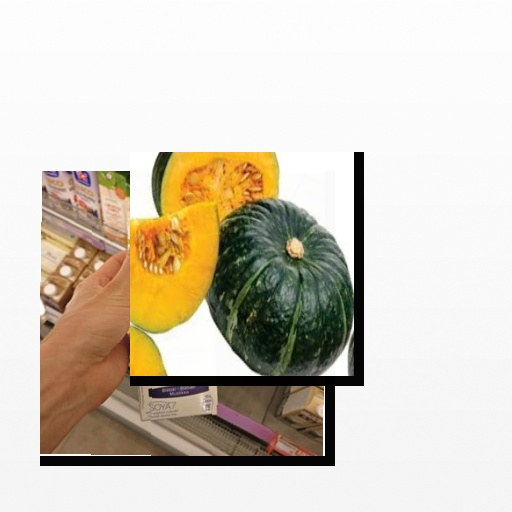
Food items: pumpkin, blueberry_soy_yogurt